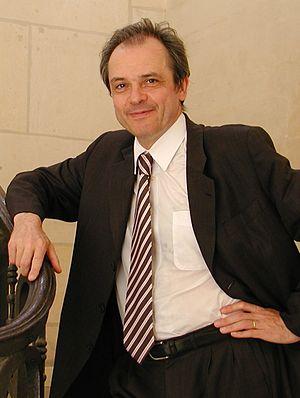
Photo de Louis Vogel.
Louis Vogel, né le 22 octobre 1954 à Sarrebruck, est un professeur, juriste et homme politique français, agrégé de droit privé. De 2006 à 2012, il est président de l'université Panthéon-Assas. Membre de LR puis d’Agir, il est maire de Melun depuis 2016 et président de la communauté d'agglomération Melun Val de Seine depuis 2014.